Anastasia: Once Upon a Time

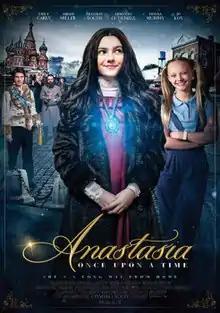
Film poster

Anastasia: Once Upon a Time is a 2020 American fantasy adventure film very loosely based on the legend of Grand Duchess Anastasia Nikolaevna of Russia. The film stars Armando Gutierrez as Grigori Rasputin, Jo Koy as Vladimir Lenin, Brandon Routh as Tsar Nicholas II and Emily Carey as Anastasia. The film was released through digital platforms on April 7, 2020.